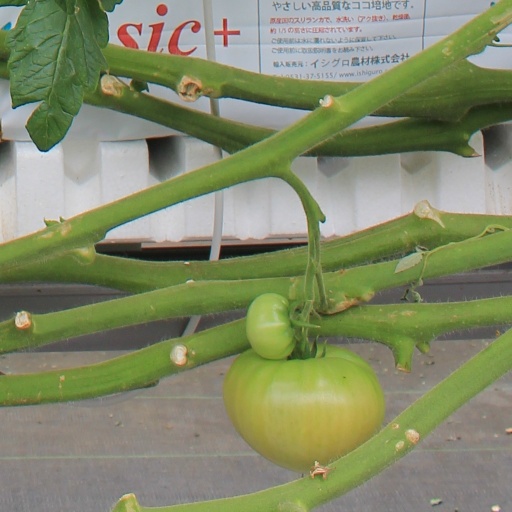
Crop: tomato